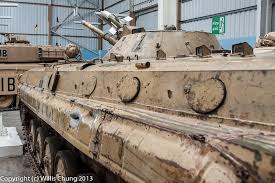
Label: BMP